Rocket-powered aircraft

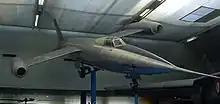
A SNCASO Trident on static display

At the request of the French Air Staff, the French aircraft company SNCASO also developed its own point defence interceptor, the SNCASO Trident. It was primarily powered by a single SEPR-built rocket engine and augmented with a set of wing-tip mounted turbojet engines; operationally, both rocket and turbojet engines were to be used to perform a rapid climb and interception at high altitudes, while the jet engines alone would be used to return to base. On 2 March 1953, the first prototype Trident I conducted the type's maiden flight; flown by test pilot Jacques Guignard, the aircraft used the entire length of the runway to get airborne, being powered only by its turbojet engines. On 1 September 1953, second Trident I prototype crashed during its first flight after struggling to gain altitude after takeoff and colliding with an electricity pylon. Despite the loss, the French Air Force were impressed by the Trident's performance and were keen to have an improved model into service. On 21 May 1957, the first Trident II, "001", was destroyed during a test flight out of "Centre d'Essais en Vol" (Flight Test Center); caused when highly volatile rocket fuel and oxidiser, Furaline ( CHNO) and Nitric acid (HNO) respectively, accidentally mixed and exploded, resulting in the death of test pilot Charles Goujon. Two months later, all work was halted on the programme.